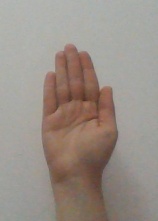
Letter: seen